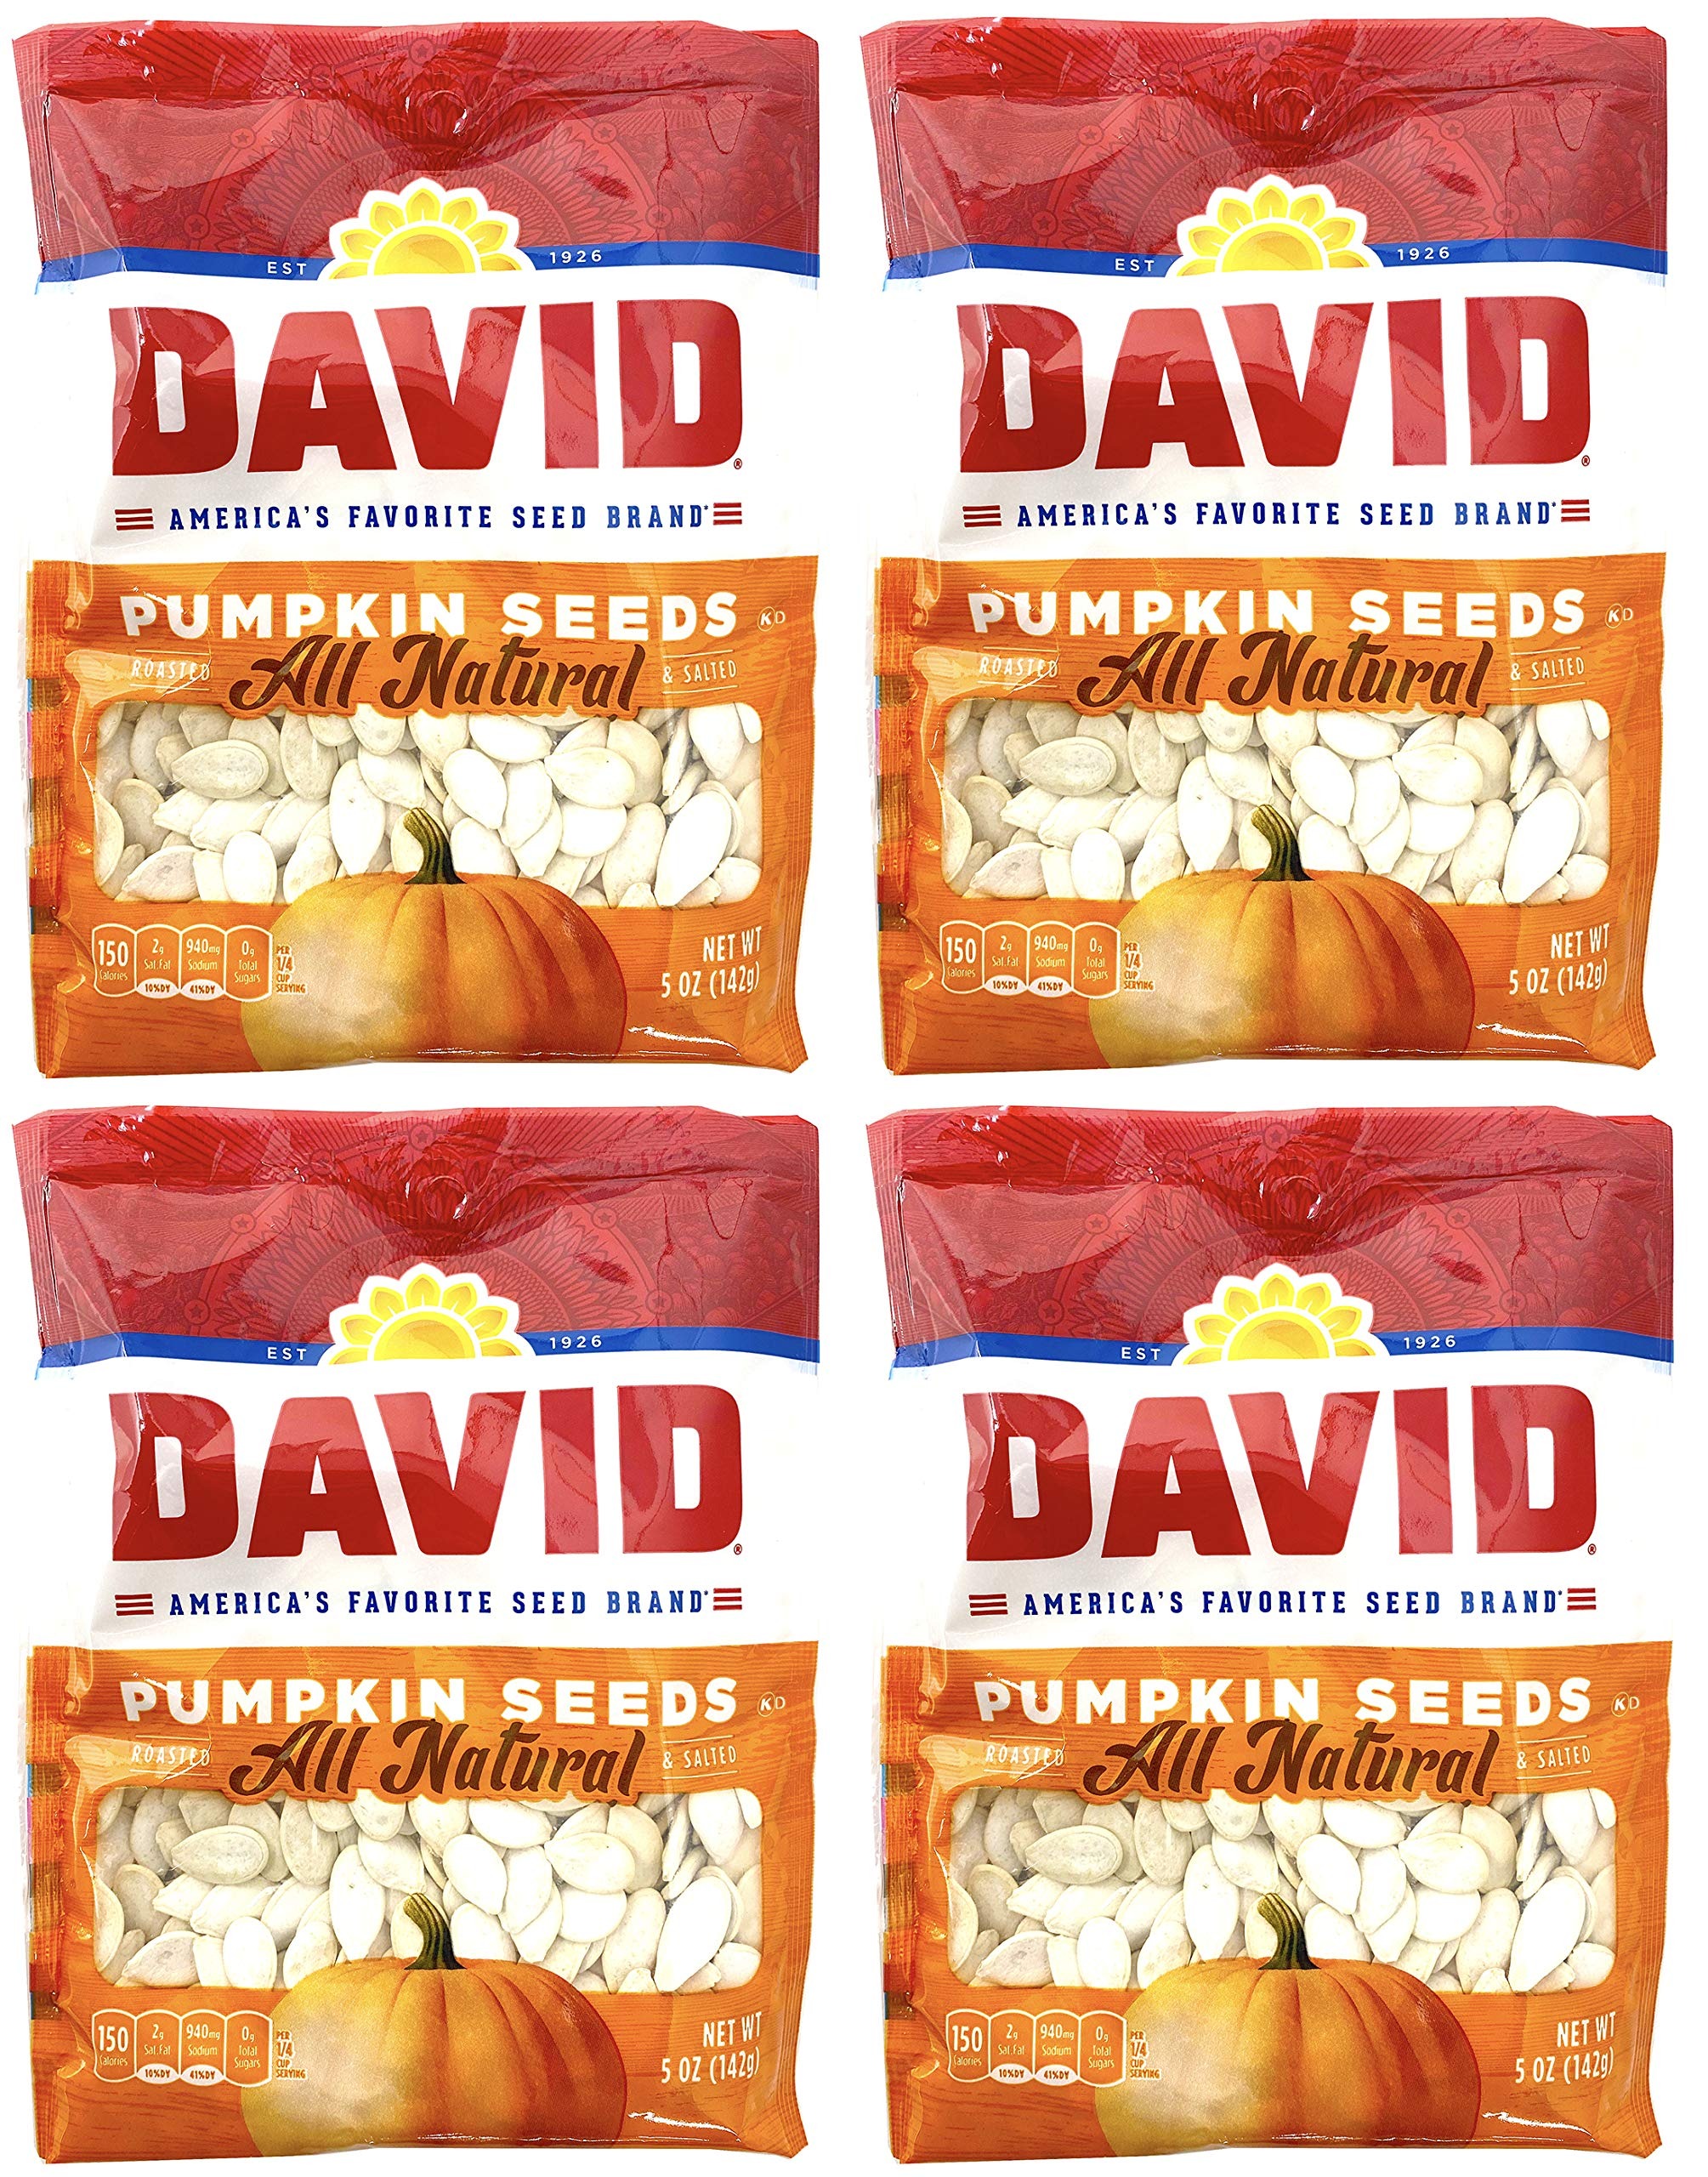
Item Name: David Seeds, Pumpkin Seeds, 5-Ounce Bags (Pack of 4)
Value: 20.0
Unit: Ounce

Price: 4.84